Stephanskirchen

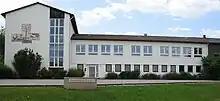
Otfried-Preußler-Schule

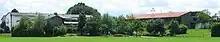
Otfried-Preußler-Schule

In 1978 an elementary school was opened in Stephanskirchen; like 7 other schools in Germany it is named in honor of the author Otfried Preußler, who lives in Haidholzen. The Otfried-Preußler-Schule is the only currently participating UNESCO project school of all schools in Bavaria. Around 550 pupils are spread amongst 25 classes. The elementary school has 8 classes and the "Hauptschule" has 17 classes; of those, 6 lead to a secondary school level certificate. An after-school supervision is offered by the "Arche"-association.